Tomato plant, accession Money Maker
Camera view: bottom (45 deg); turntable rotation: 210 degrees
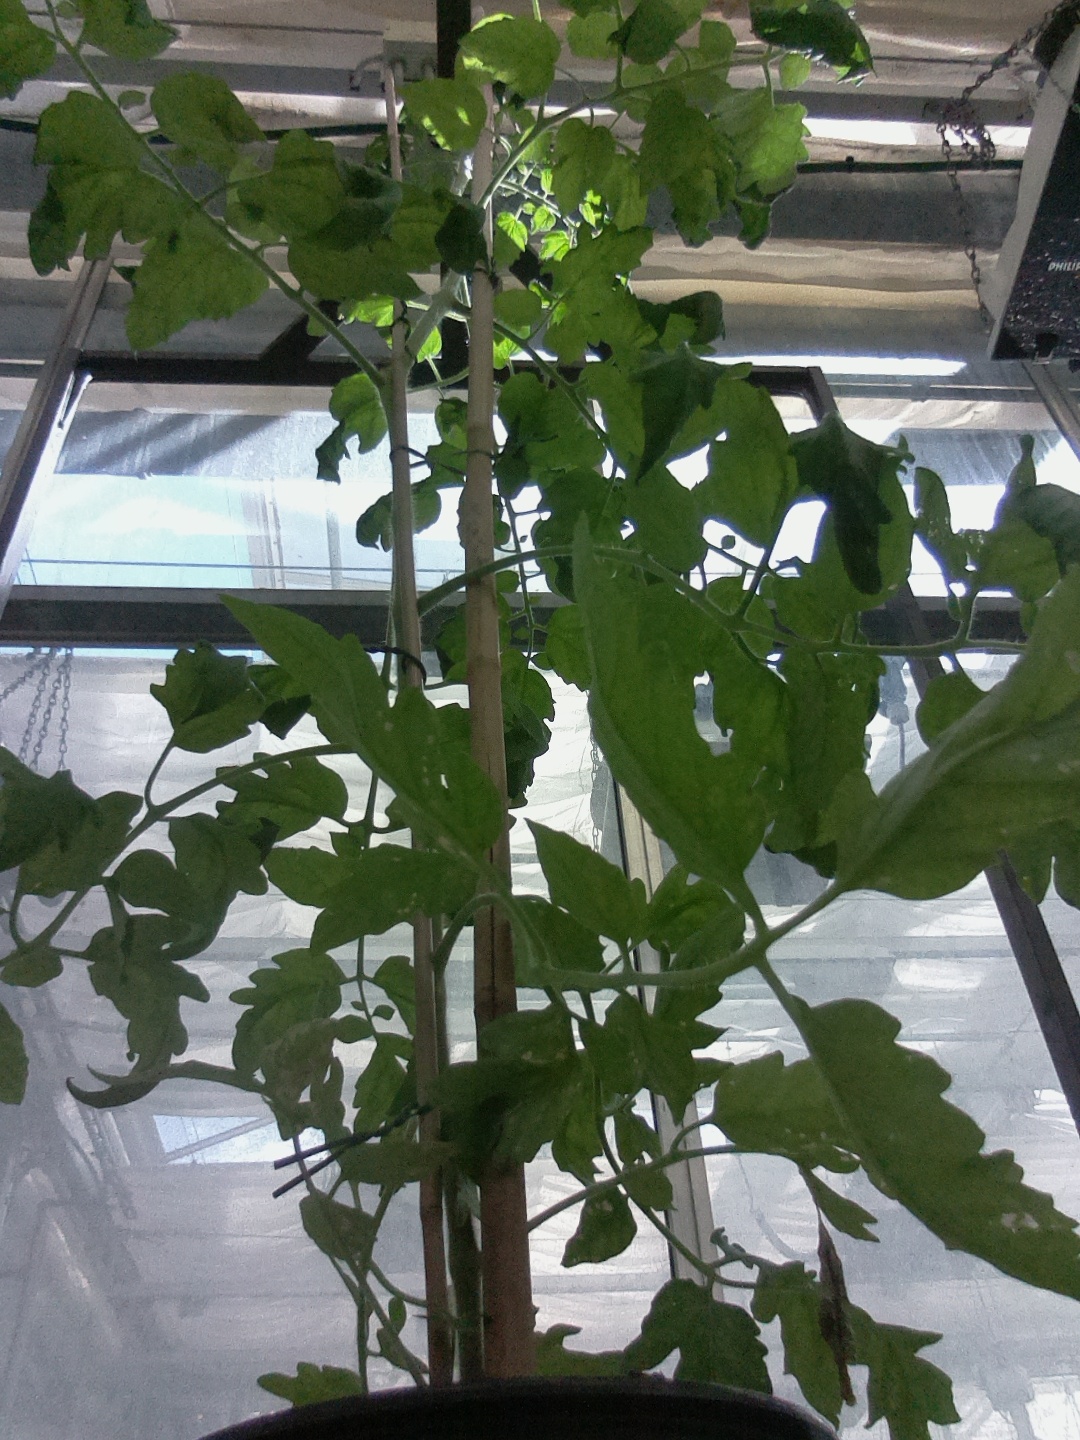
BBCH growth stage 28: 80%-90% Side shoots formed